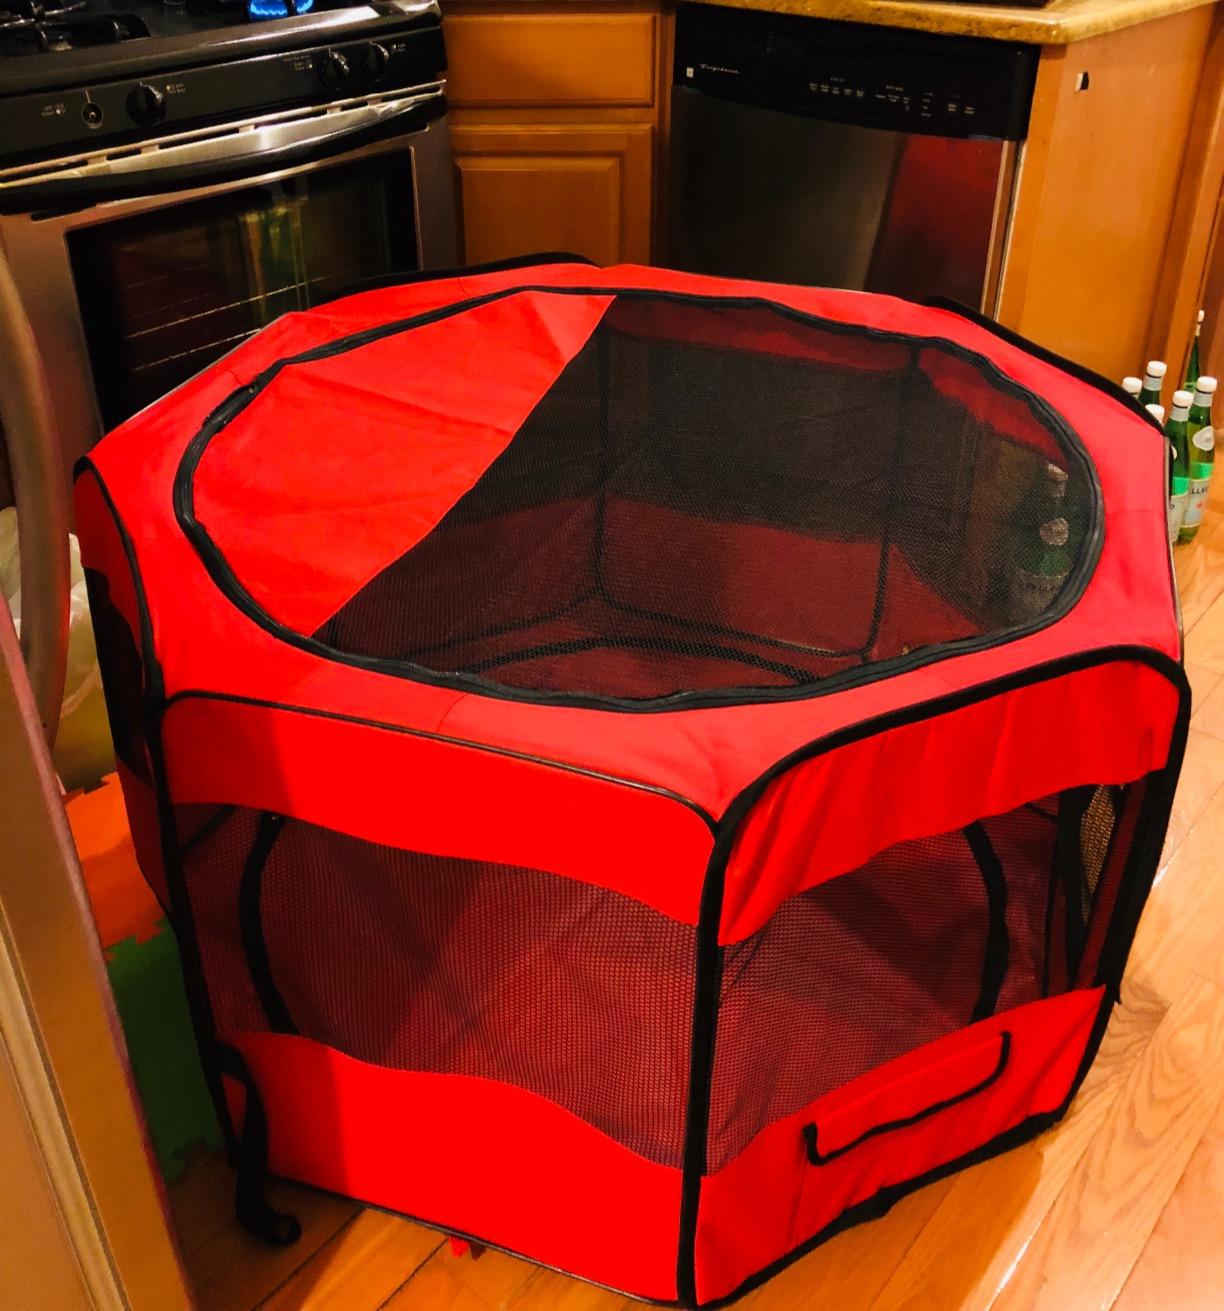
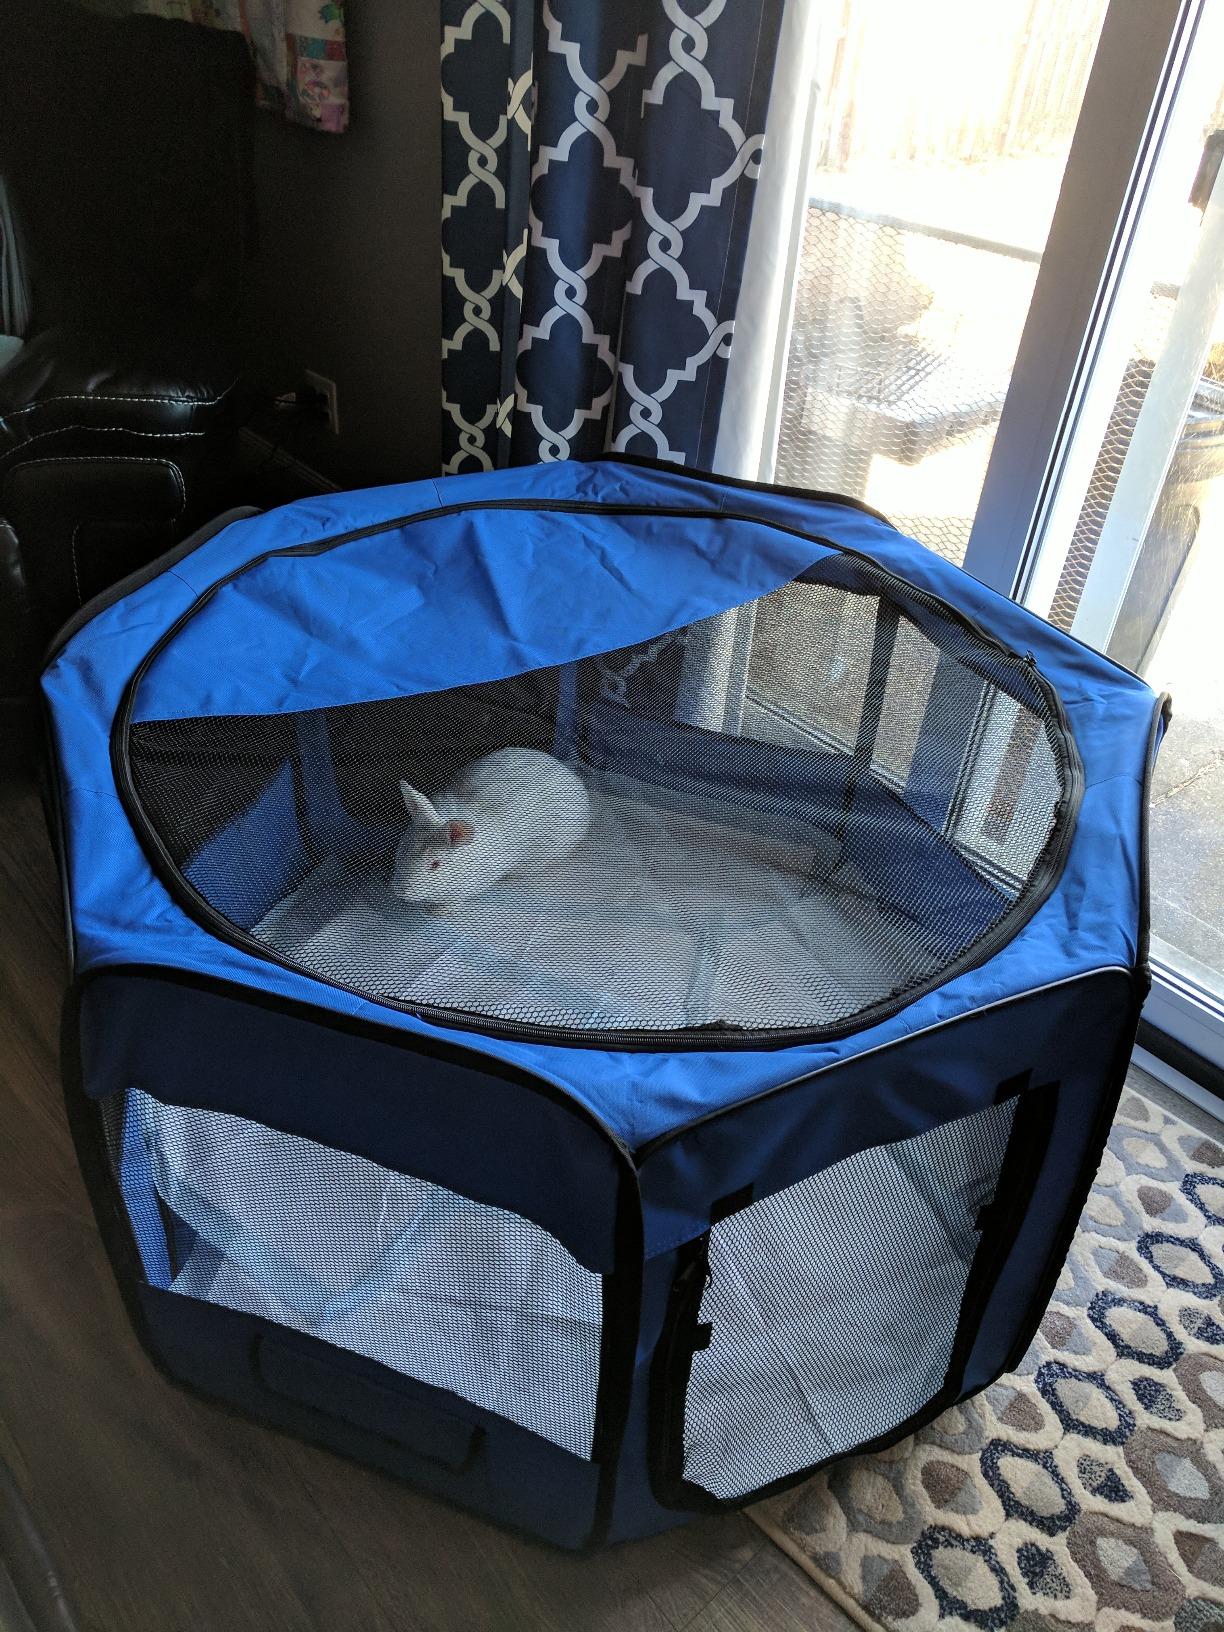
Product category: items_kennel
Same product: no